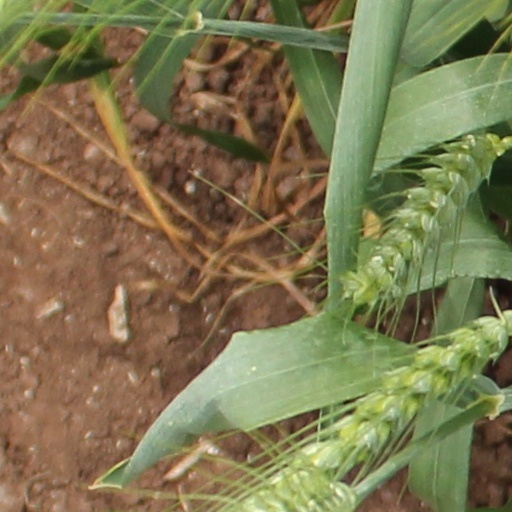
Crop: wheat